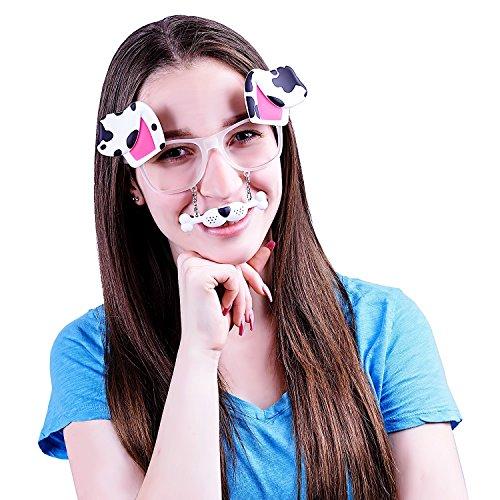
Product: Costume Sunglasses Clear Lens Dalmatian Bone Sun-Staches Party Favors UV400
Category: Clothing, Shoes & Jewelry | Costumes & Accessories | Kids & Baby | Boys | Accessories
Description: All Sun-Staches Sunglasses provide 100% UV400 protection and impact resistant lenses because we care.
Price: $7.92
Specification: ProductDimensions:12x1x7inches|ItemWeight:1.76ounces|ShippingWeight:1.76ounces(Viewshippingratesandpolicies)|DomesticShipping:ItemcanbeshippedwithinU.S.|InternationalShipping:ThisitemcanbeshippedtoselectcountriesoutsideoftheU.S.LearnMore|ASIN:B076HZM4J1|Itemmodelnumber:SG3015|Manufacturerrecommendedage:3yearsandup